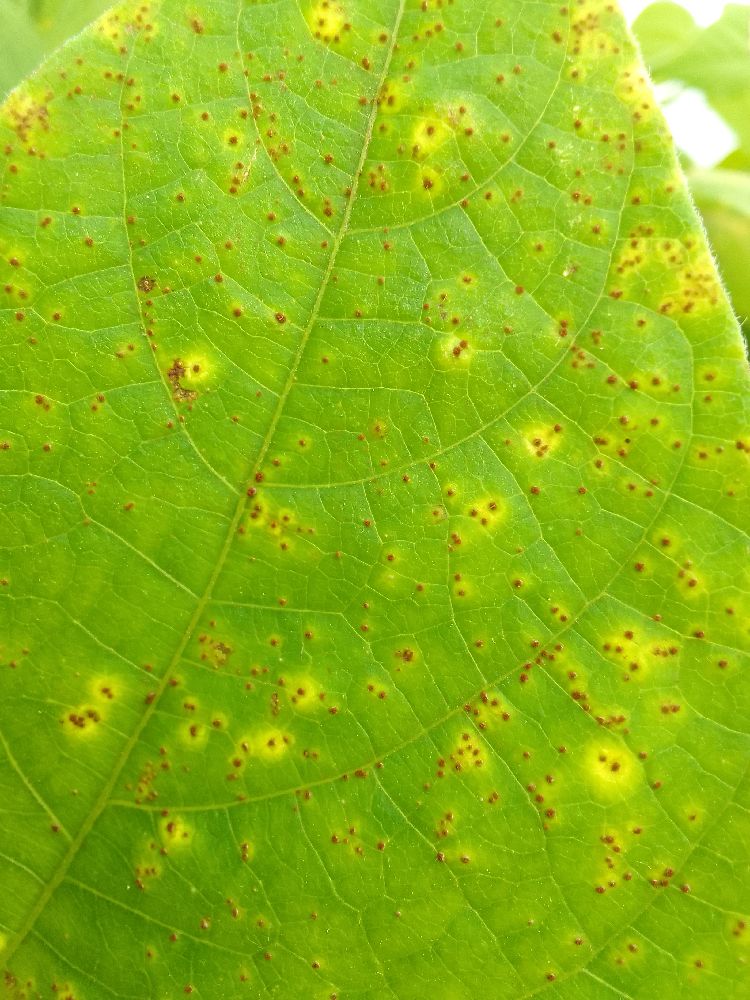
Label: rust